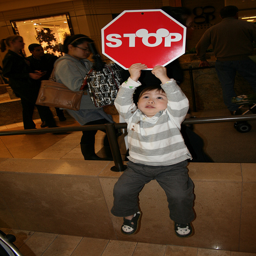
A little girl holding a stop sign over her head
The young child is holding up a stop sign.
The little boy is holding up a stop sign
Young boy holding up traffic sign while sitting on ledge.
A little boy that is holding a stop sign.